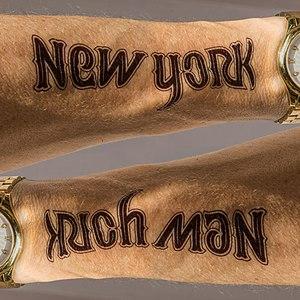
Tatouage ambigramme New York / Rich Man sur un avant-bras masculin. Symétrie par rotation de 180 degrés (mots à l'envers). La ville de New York a un degré élevé de disparité de revenu, comme toutes les grandes villes. En 2017, New York abritait le plus grand nombre de milliardaires de toutes les villes du monde, avec 103, dont l'ancien maire Michael Bloomberg. New York avait également la plus forte densité de millionnaires par habitant parmi les grandes villes américaines en 2014, avec 4,6% des habitants. New York est l'une des rares villes américaines à percevoir un impôt sur le revenu (actuellement d'environ 3%) sur ses résidents. Ambigramme calligraphié par Basile Morin. Tatouage autocollant. فارسی: نگاره‌ای از یک خال‌کوبی متقارن‌نما در دو حالت اصلی و چرخشی (۱۸۰ درجه‌ای) بر روی ساعد یک مرد. در این خال‌کوبی، عبارت «نیویورک» با فونت و سبکی که نوشته‌شده، با چرخش ۱۸۰ درجه‌ای، «مرد ثروتمند» خوانده می‌شود. طراح خالکوبی: Basile Morin.
Un ambigramme est la figure graphique d'un mot dont la représentation suscite une double lecture. Un ambigramme doit ainsi pouvoir se lire selon différents points de vue, en particulier par symétrie centrale, par symétrie axiale, ou parce que le lecteur fixe son attention sur différents éléments de la représentation. La double lecture d'un ambigramme peut donner le même mot, ou un autre mot.